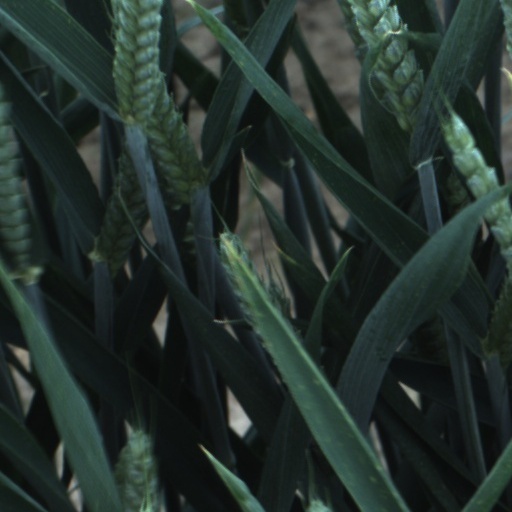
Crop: wheat